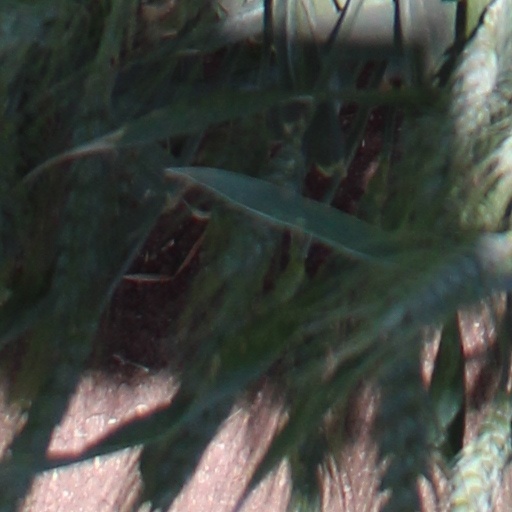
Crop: wheat